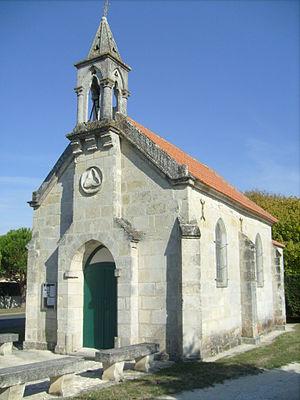
L'église Saint-Joseph de Grand-Village-Plage
Le Grand-Village-Plage est une commune du Sud-Ouest de la France, située dans le département de la Charente-Maritime. Ses habitants sont appelés les Grand-Villageois et les Grand-Villageoises.